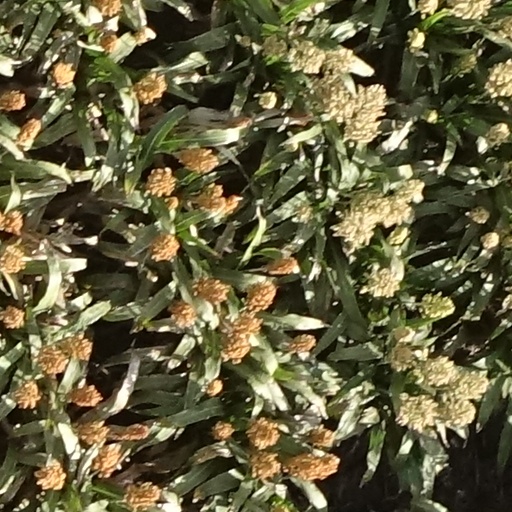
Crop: sorghum